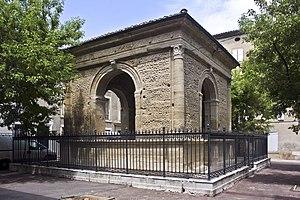
Cet article recense les monuments historiques de la Drôme, en France.
Cet article recense les monuments historiques de France classés en 1840, la première protection de ce type dans le pays.
Le Vieux Valence est le quartier le plus ancien de la ville de Valence, préfecture du département de la Drôme. D'une façon générale on peut dire que le Vieux Valence est un vaste secteur qui se compose de deux sous-quartiers : Basse ville et Saint-Jean. On y trouve de nombreux édifices inscrits sur la liste des monuments historiques. C'est un quartier vivant composé de rues piétonnes avec des commerces, des boutiques et des restaurants, ainsi que de plusieurs places, dont la place des Clercs, la place des Ormeaux, la place Saint-Jean et la place de la Pierre. Le Vieux Valence se situe à proximité du centre-ville de Valence.